Malmö

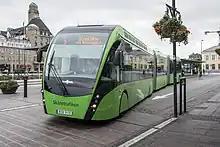
City bus at Malmö Central Station

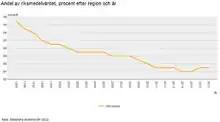
SCB Malmo taxable income per citizen as percentage of national average 1995 2016

Malmö Airport, also known as Sturup Airport, is located approximately 28 km east of central Malmö in Svedala Municipality. It primarily serves domestic routes, charter flights, and low-cost carriers.